Confucian coin charm

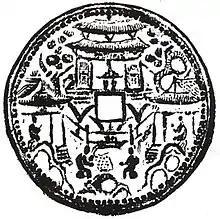
An illustration of an open-work charm with this design

Open-work charms depicting pavilions and temples first started appearing during the Song dynasty, and the majority of these are thought to have been manufactured in the city of Dali. An example of an open-work charm with a pavilion in its design possibly depicts the "Temple of Confucius", within the pavilion of this charm musician is seen playing the guqin while outside of the building two men are seen playing weiqi. Outside of the pavilion bamboo plants and longevity stones could be seen. It is believed that the people in this charm represent Confucius himself.